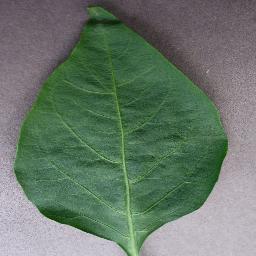
Label: Pepper,_bell___healthy